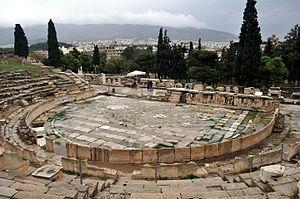
L'orchestra désigne, en architecture, la partie du théâtre antique accueillant le chœur.